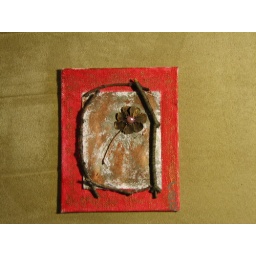
The flower was made by prying a pine cone's petals off and reassembling. I love this shade of red.